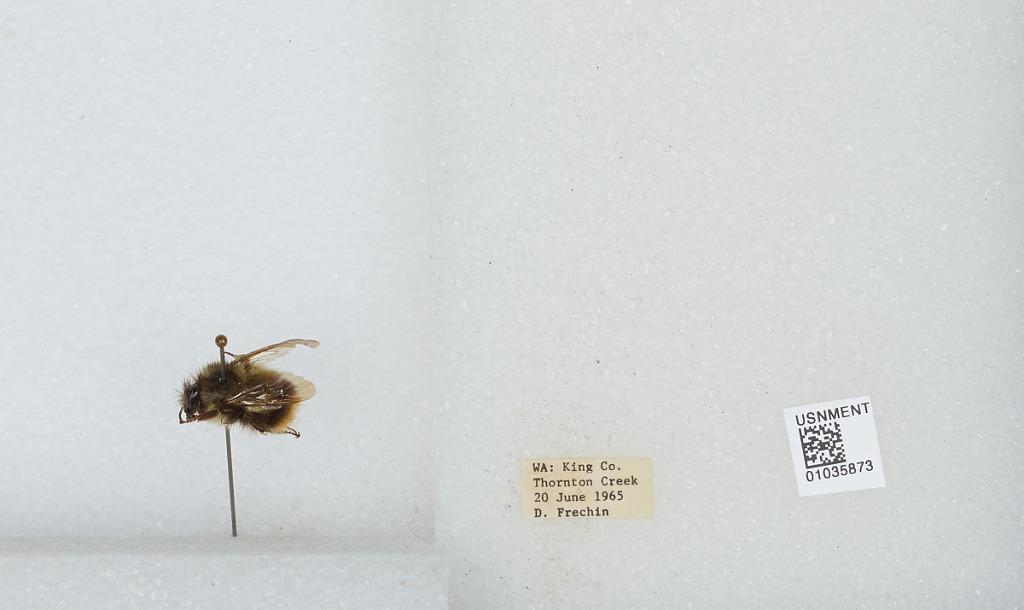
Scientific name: Bombus (Pyrobombus) mixtus Cresson
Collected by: D. Frechin
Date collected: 1965-6-20
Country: United States
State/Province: Washington
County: King
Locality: Thornton Creek
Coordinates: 47.7031, -122.309